Alejandro Moreno

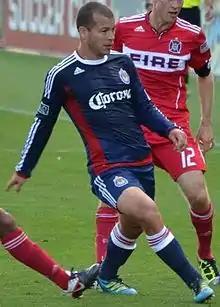
Moreno with Chivas USA in 2011

Alejandro Enrique Moreno Riera (born July 8, 1979) is a Venezuelan former professional footballer who played as a forward, and who is a television commentator for ESPN FC, ESPN Deportes and ESPN Latin America. Moreno won three MLS Cups during his professional career. Moreno was chosen in 2021 to work as a commentator in the 2020 European Championship.